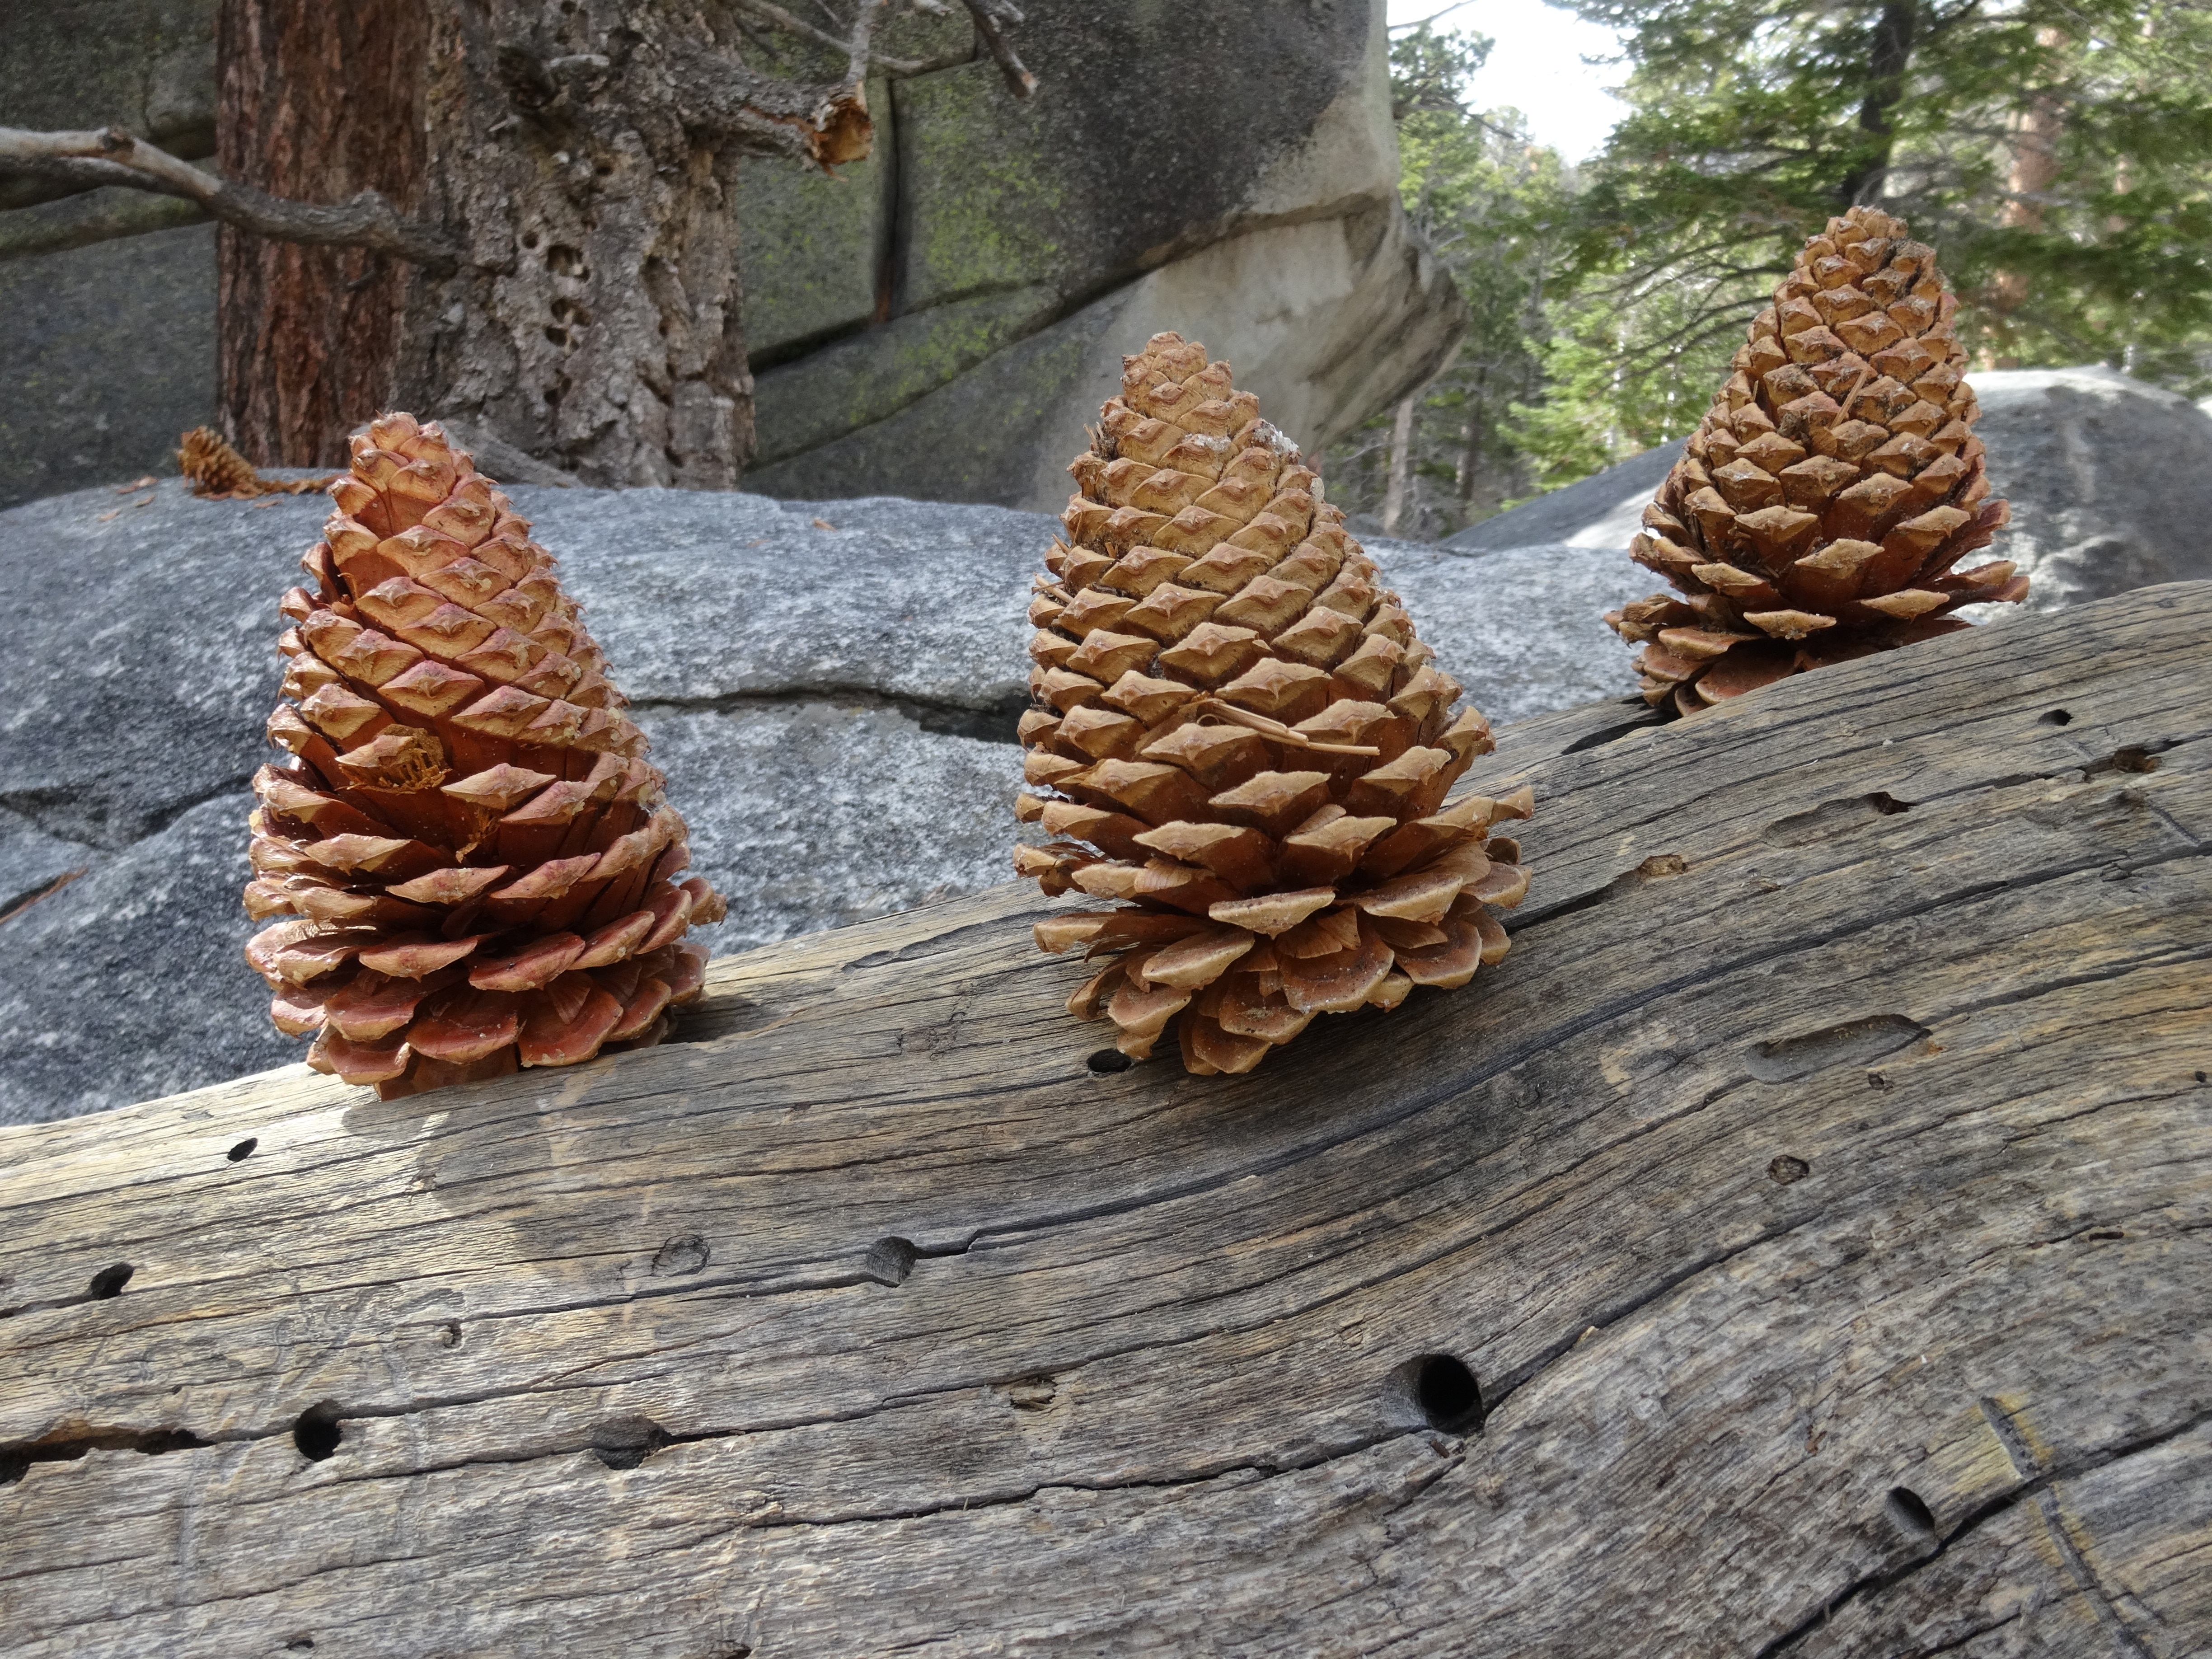
tree, nature, branch, winter, plant, wood, leaf, trunk, pine, decoration, pattern, natural, holiday, brown, cone, christmas, fir, season, pine cone, conifer, spruce, decorative, seasonal, xmas, traditional, pine family, grass family, woody plant, land plant, conifer cone